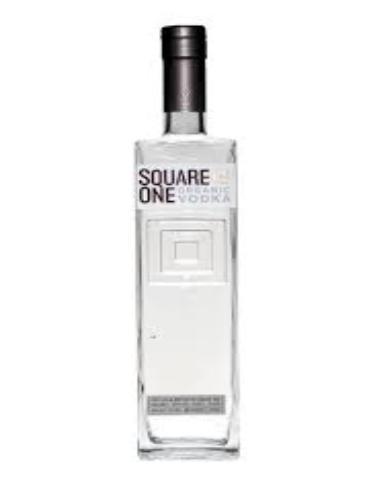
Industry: Food